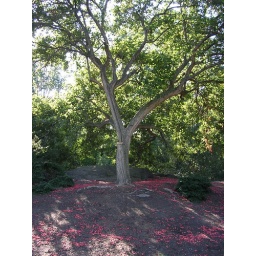
Something else I'd like in our garden. The fallen red berries on the brown earth... beautiful.